Margie Cole

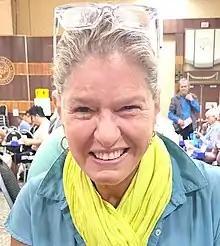
Margie Cole

Margie Cole is an American North American champion bridge player. She won the Smith Life Master Women's Pairs in March 2022 playing with Migry Zur Campanile. She won the next North American Women's Pairs event, at the next North American Bridge Championship, the Wagar Women's Pairs in July 2022 playing with Sandra Rimstedt.